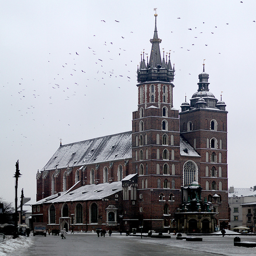
a church building with a group of birds flying above it
A very tall cathedral with two large towers.
there is a very tall building that has a very pointed top
a very big building with so many windows
A very large architectural structure with many people walking around outside.